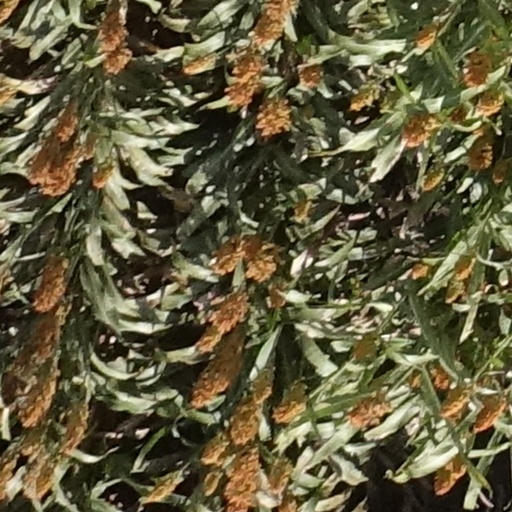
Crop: sorghum